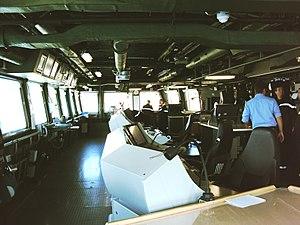
Passerelle du Forbin
La passerelle, ou timonerie, est le compartiment d'un navire d'où l'on effectue la navigation sous les ordres de l'officier de quart et d'où le commandant ou un adjoint désigné, dirige les manœuvres d'appareillage, d'accostage, de mouillage, de remorquage ou de ravitaillement en mer.